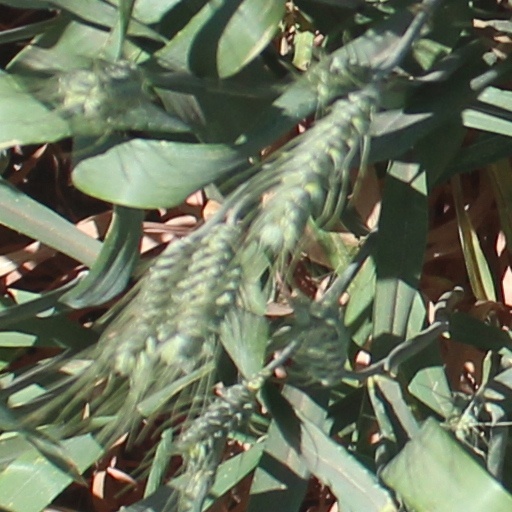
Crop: wheat